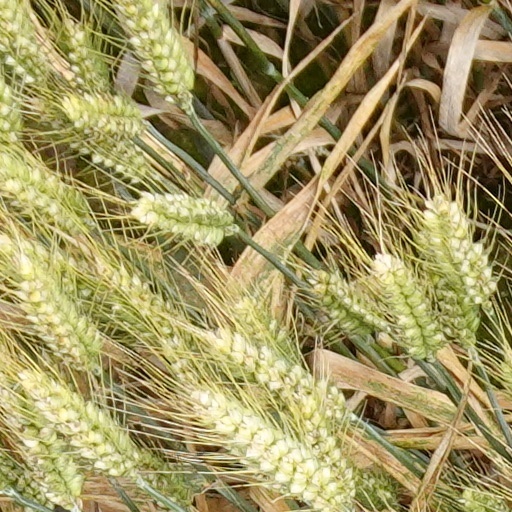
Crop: wheat